Ezra Cup

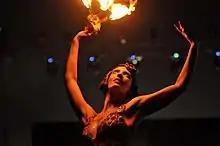

Ezra Cup is named after David Elias Ezra, a leading Jewish business tycoon in Calcutta who patronized the sport in the city. As part of its 150 years celebration, the Calcutta Polo Club organized Ezra World Cup at the Pat Williamson Ground, Kolkata from 18–25 December 2011. It has been doing so since 2006 when polo was revived in Kolkata by Calcutta Polo Club president Keshav Bangur.